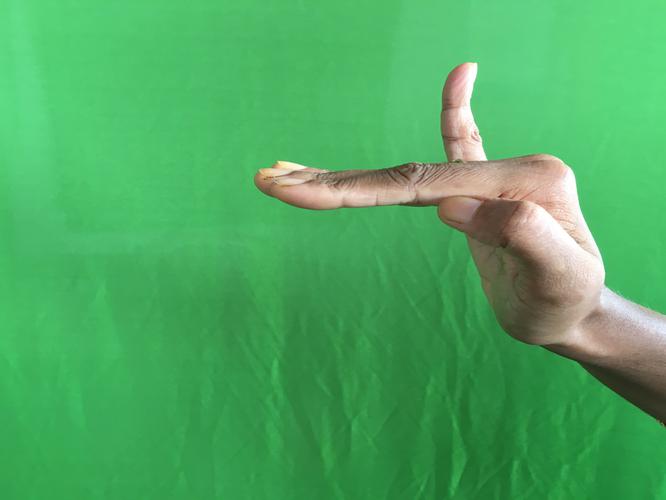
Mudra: Hamsapaksha
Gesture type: double_hand